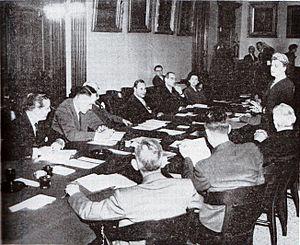
La Commission d'analyse des États-Unis était une agence du gouvernement américain de 1792 à 1980. Sa fonction était de superviser les analyses annuelles des pièces d'or, d'argent et de métaux non précieux produites par la Monnaie des États-Unis pour s'assurer qu'elles étaient conformes aux spécifications. Bien que certains membres aient été désignés par la loi, la commission, qui était renouvelée chaque année, se composait pour l'essentiel d'éminents Américains, dont des numismates. La nomination à la commission d'analyse était très recherchée, en partie parce que les commissaires recevaient une médaille commémorative. Ces médailles, différentes chaque année, sont extrêmement rares, à l'exception de celle de 1977, qui a été vendue au grand public.